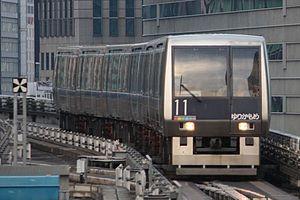
La New Transit Yurikamome, est une ligne de métro automatique sur pneus entièrement aérienne à Tokyo au Japon. Elle relie l'île de Toyosu au sud-est à la ligne Yamanote, pas loin du quartier de Ginza, en passant par la zone d'îles artificielles d'Odaiba. Cette ligne de 14,7 km a la particularité d'effectuer un virage de trois quarts de tour sur un pont en spirale avant de traverser le grand pont suspendu Rainbow Bridge.